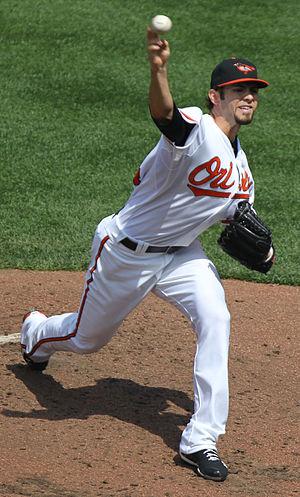
Jacob Joseph Arrieta est un lanceur droitier des Phillies de Philadelphie de la Ligue majeure de baseball.